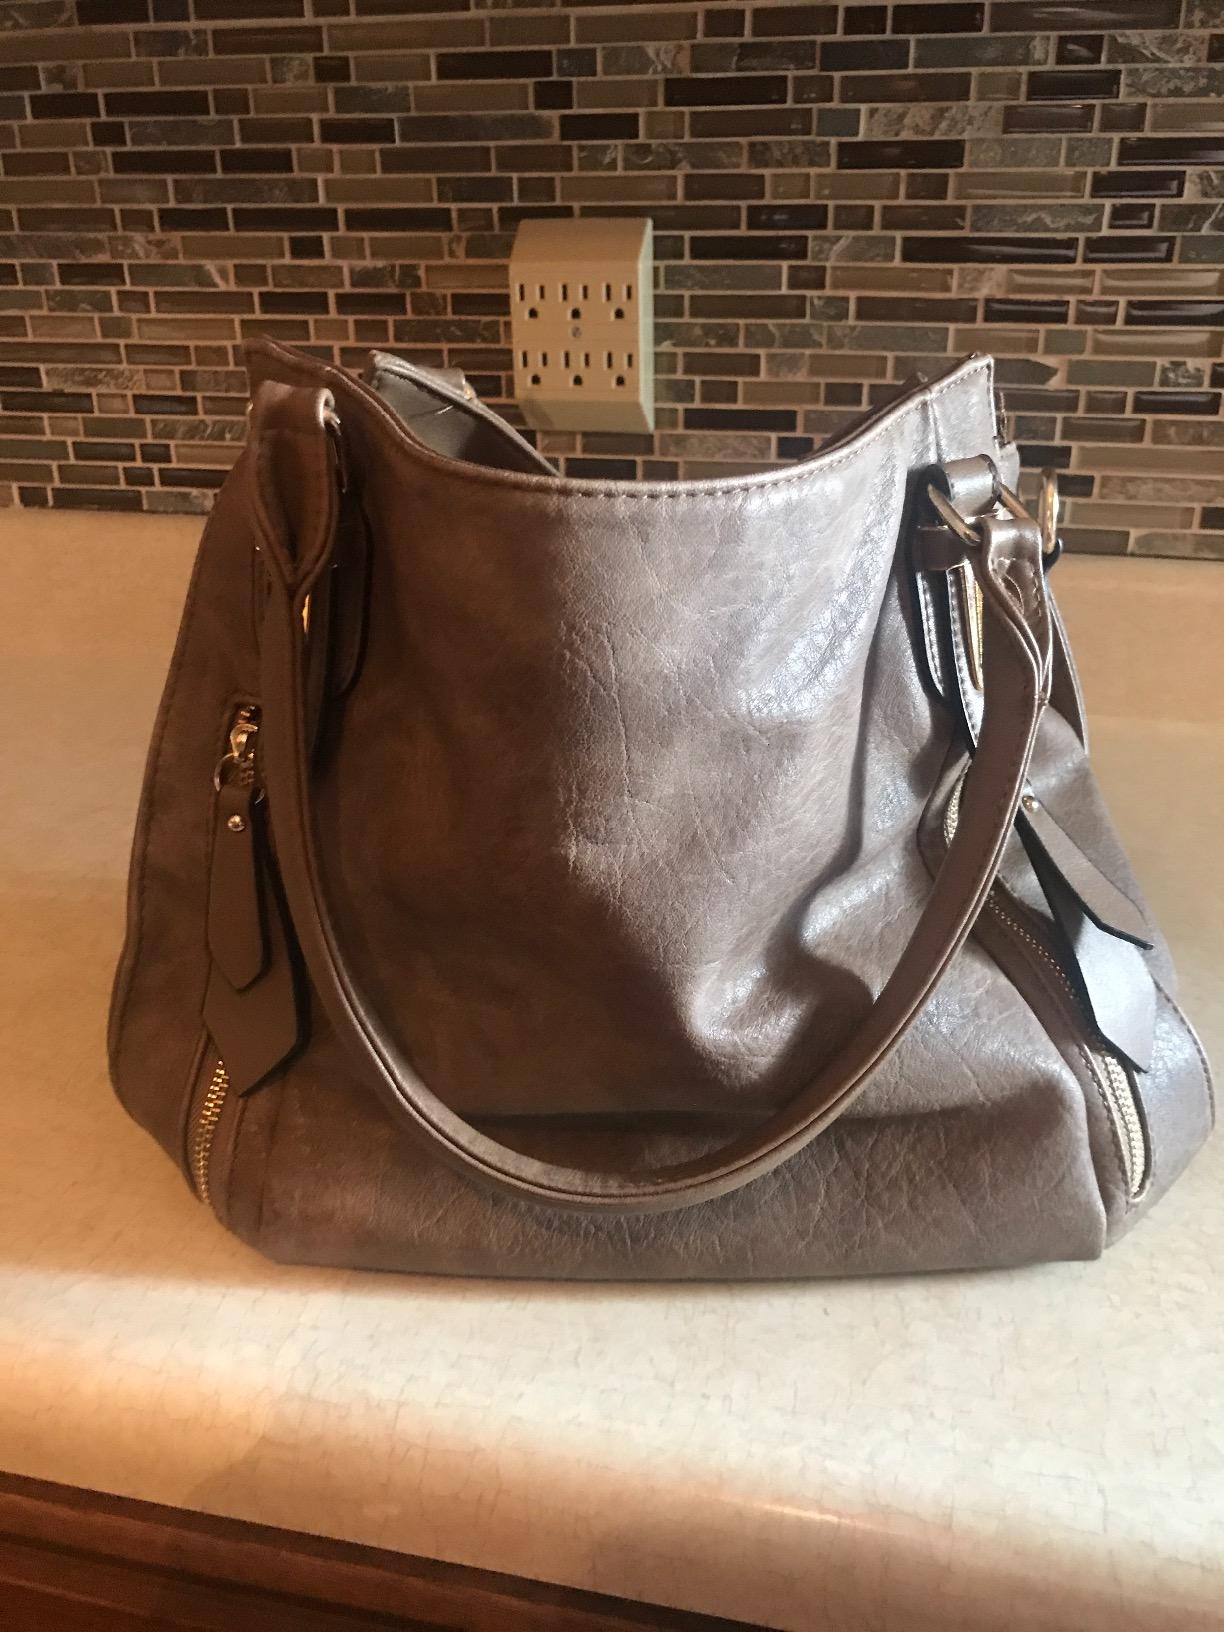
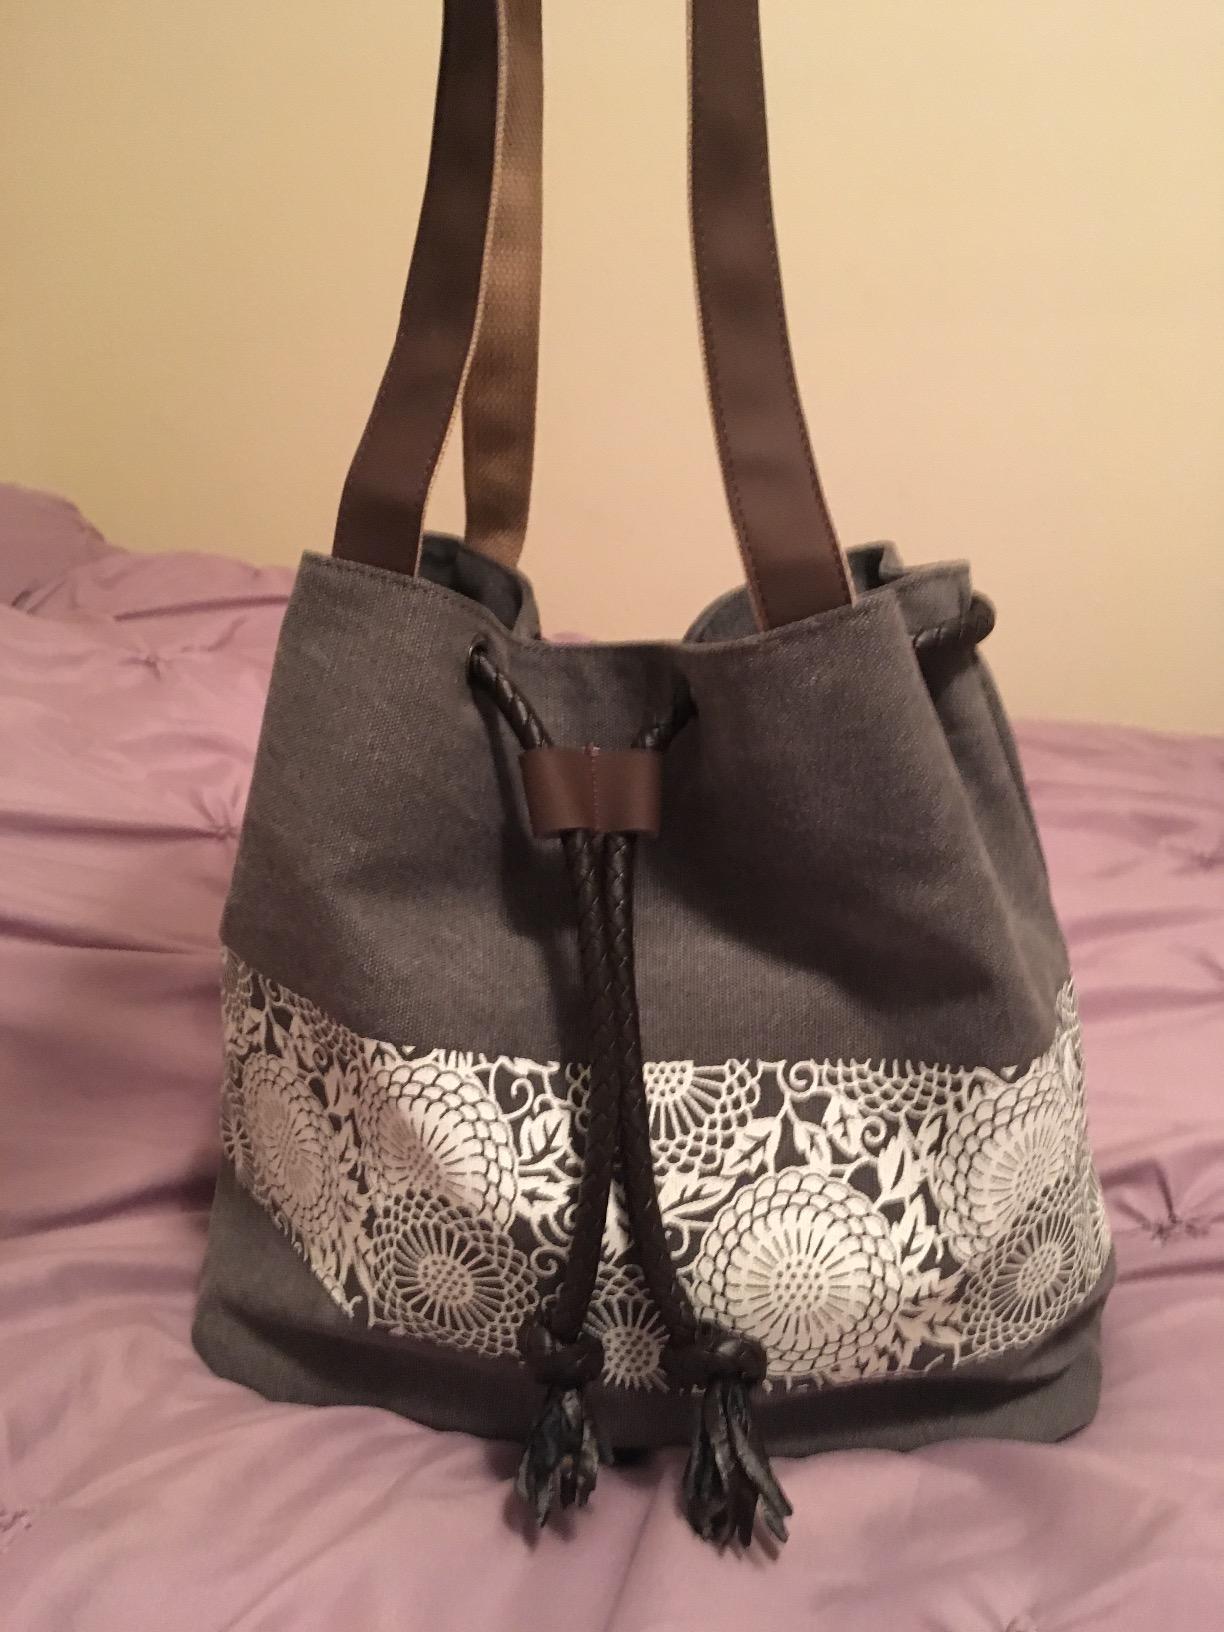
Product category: accessories_handbag
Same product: no